Sacred Heart Mission

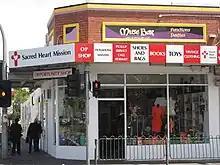
The exterior of the East St Kilda op shop.

The most attended event is the Heart of St Kilda Concert that has been held annually mid-year at the Palais Theatre, St Kilda since 2008. It is hosted by Brian Nankervis and some of the prominent Australian musicians and comedians who have performed pro bono include: Paul Kelly, Jon Stevens, Jimeoin, Des Dowling, Dan Sultan, Kate Ceberano, Dave Hughes, Adalita, Tex Perkins, Rebecca Barnard and Icehouse.The concert was the idea of a few people involved in The Community Cup, an Australian Rules football match played annually between two non-footballing communities (typically musicians and comedians). Sacred Heart Mission organised the event for 14 years before it became too big logistically.